Birds of New Zealand

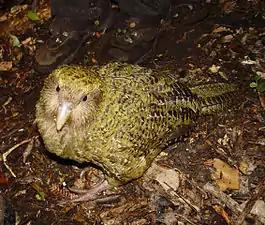
Kākāpō ("Strigops habroptilus"), typically weighing 3 kg and possibly one of the world's longest-living birds

The birds of New Zealand evolved into an avifauna that included many endemic species found in no other country. As an island archipelago, New Zealand accumulated bird diversity.